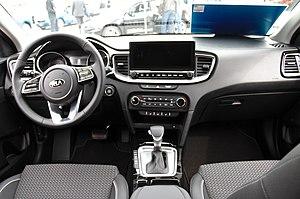
La XCeed est un crossover du constructeur automobile sud-coréen Kia, dérivée de la berline compacte Kia Ceed et commercialisée à partir du quatrième trimestre 2019.